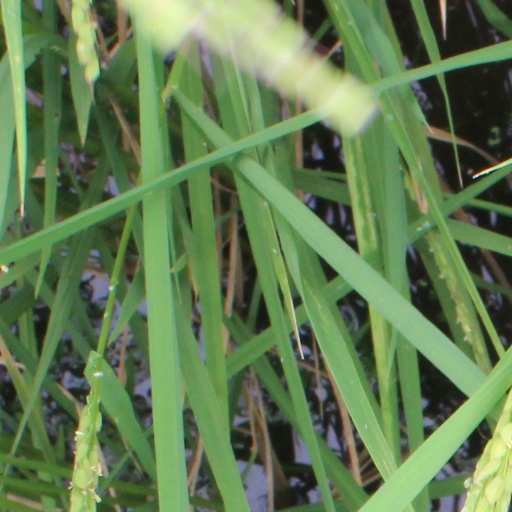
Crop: rice